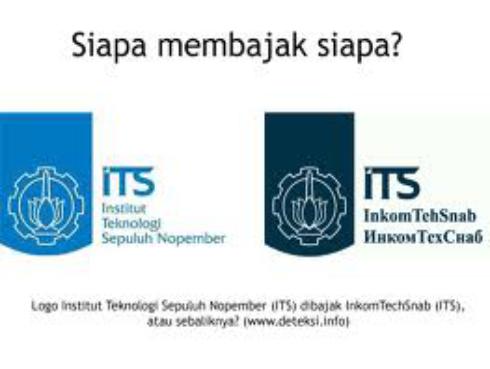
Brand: ITS-2
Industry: Transportation